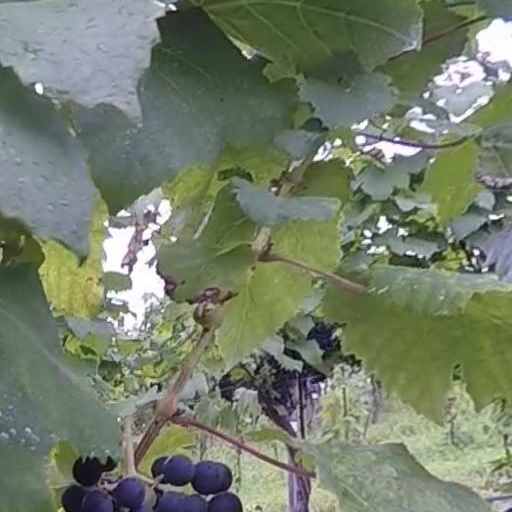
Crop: grape